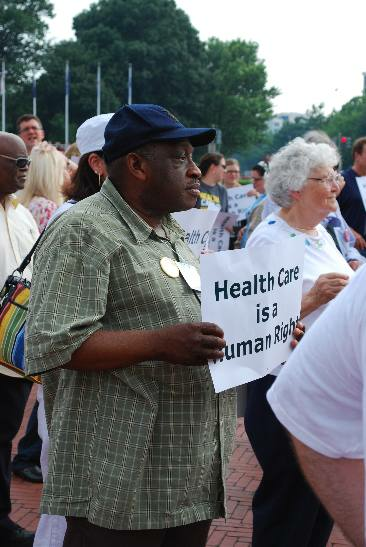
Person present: Yes